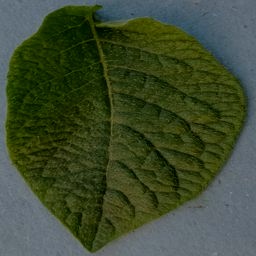
Etiqueta: Sana